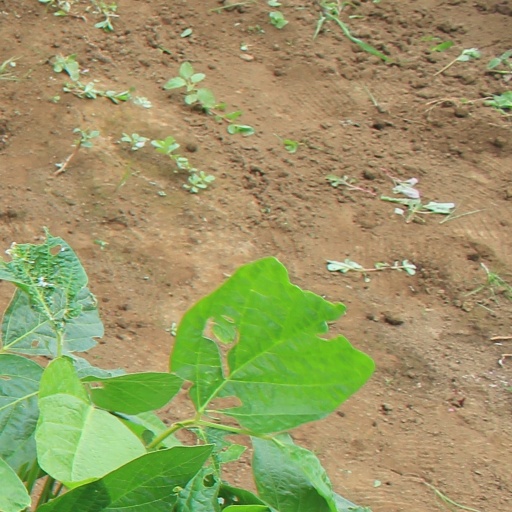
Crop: soybean